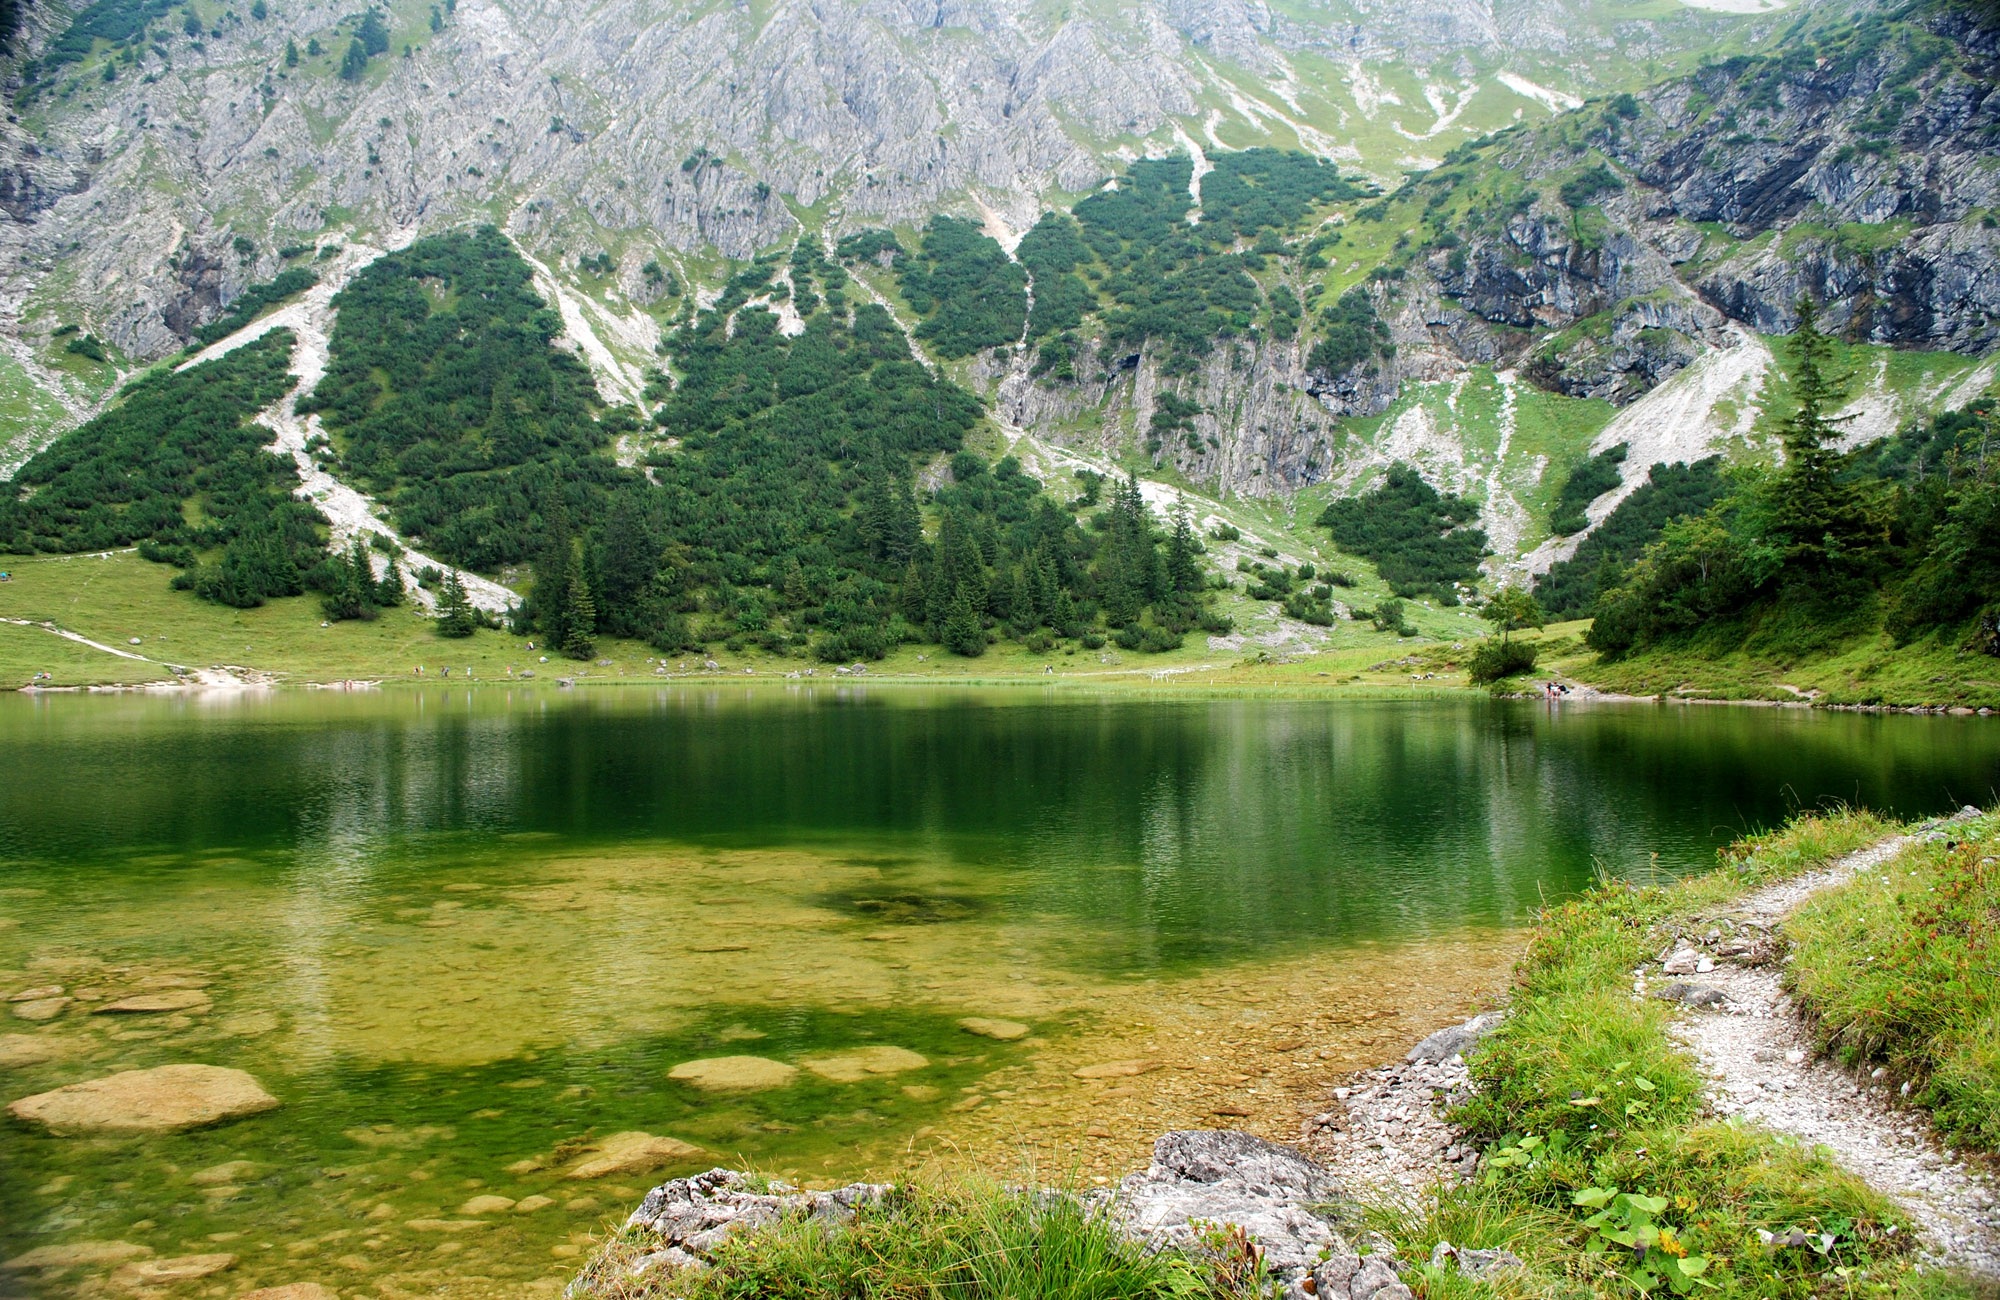
landscape, water, wilderness, mountain, meadow, lake, river, valley, mountain range, stream, fjord, reservoir, bank, mountains, alps, plateau, fell, loch, tarn, nature reserve, mountain pass, mountainous landforms, gaisalpsee